Martin van Drunen

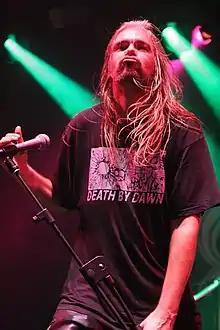
Van Drunen performing with Asphyx at The Fridge in London, 2007

Martin van Drunen (born 1966) is a Dutch death metal vocalist who started out in the band Pestilence. In this band, he also performed the bass duties live. He recorded two albums with them, "Malleus Maleficarum" and "Consuming Impulse". After his departure from Pestilence, van Drunen joined Asphyx as the singer and bass player in 1990 (in 1992, he would abandon his position as bass player to focus solely on vocals) and recorded six studio albums in total. He performed the vocals on Comecon's second album "Converging Conspiracies" in 1993 and then formed his own band called Submission. In 1995, he was asked to replace Karl Willetts in the UK death metal band Bolt Thrower. He did two tours with them, but never recorded an album.